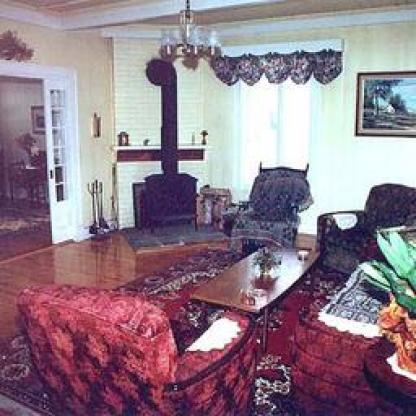
Scene: Indoor